Alcácer do Sal

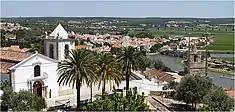
Santa Maria do Castelo church, in the city square of Alcácer, founded after the reconquest of Alcácer in 1217

Records of the Norwegian Crusade, held from 1107 to 1110, in the aftermath of the First Crusade, and led by Norwegian king Sigurd I, include a reference to the Norwegians winning a battle in the town of Alkasse (which is possibly a reference to ) - where they killed such a large number of people that the town was said to have been left empty, and looted many treasures. However, the Norwegians then sailed on to the Holy Land and the town - with whatever inhabitants survived - remained Muslim.